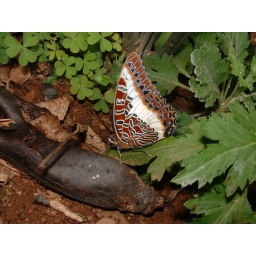
Butterfly eating banana in Kampala